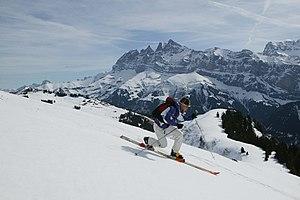
Télémark devant les Dents-du-Midi